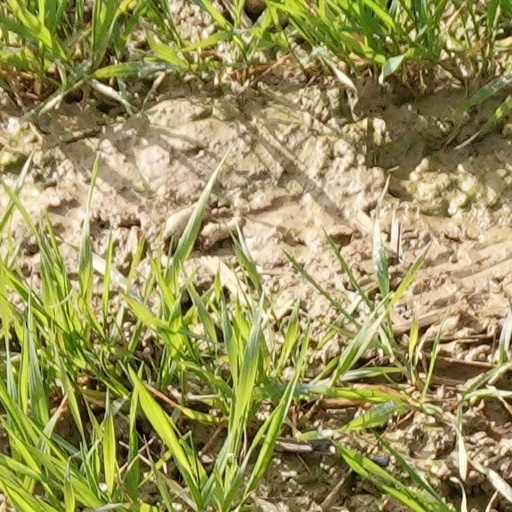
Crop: wheat